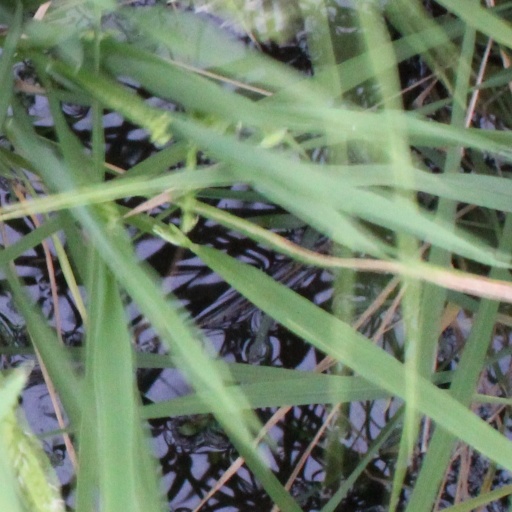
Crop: rice